Pura Belpré Award

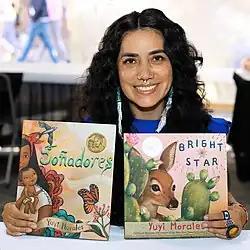
Yuyi Morales has won six Belpré Medals and four honors and as both author and illustrator.

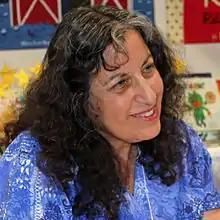
Margarita Engle has won three Medals and three honors, all as author.

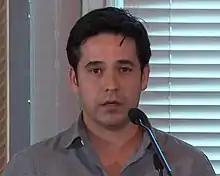
Duncan Tonatiuh has won one medal and eight honors as both author and illustrator.

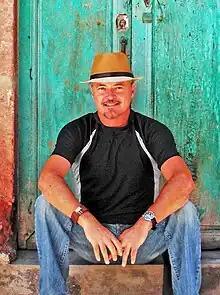
Rafael López won three medals and three honors in the role of illustrator.

George Ancona, Yuyi Morales, and Duncan Tonatiuh have received medals or honors for their roles as both author and illustrator. Duncan Tonatiuh is the only person to receive multiple awards in one year for two different works.